Buchs, Zürich

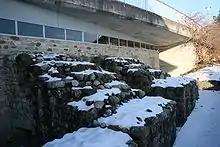
Kryptoportikus

Buchs is a municipality in the district of Dielsdorf in the canton of Zurich, Switzerland.